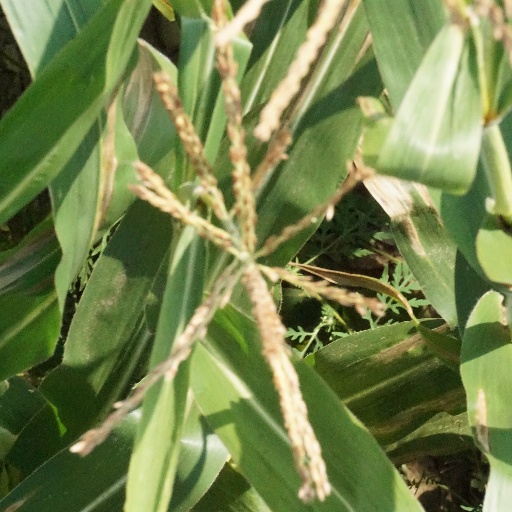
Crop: maize; corn